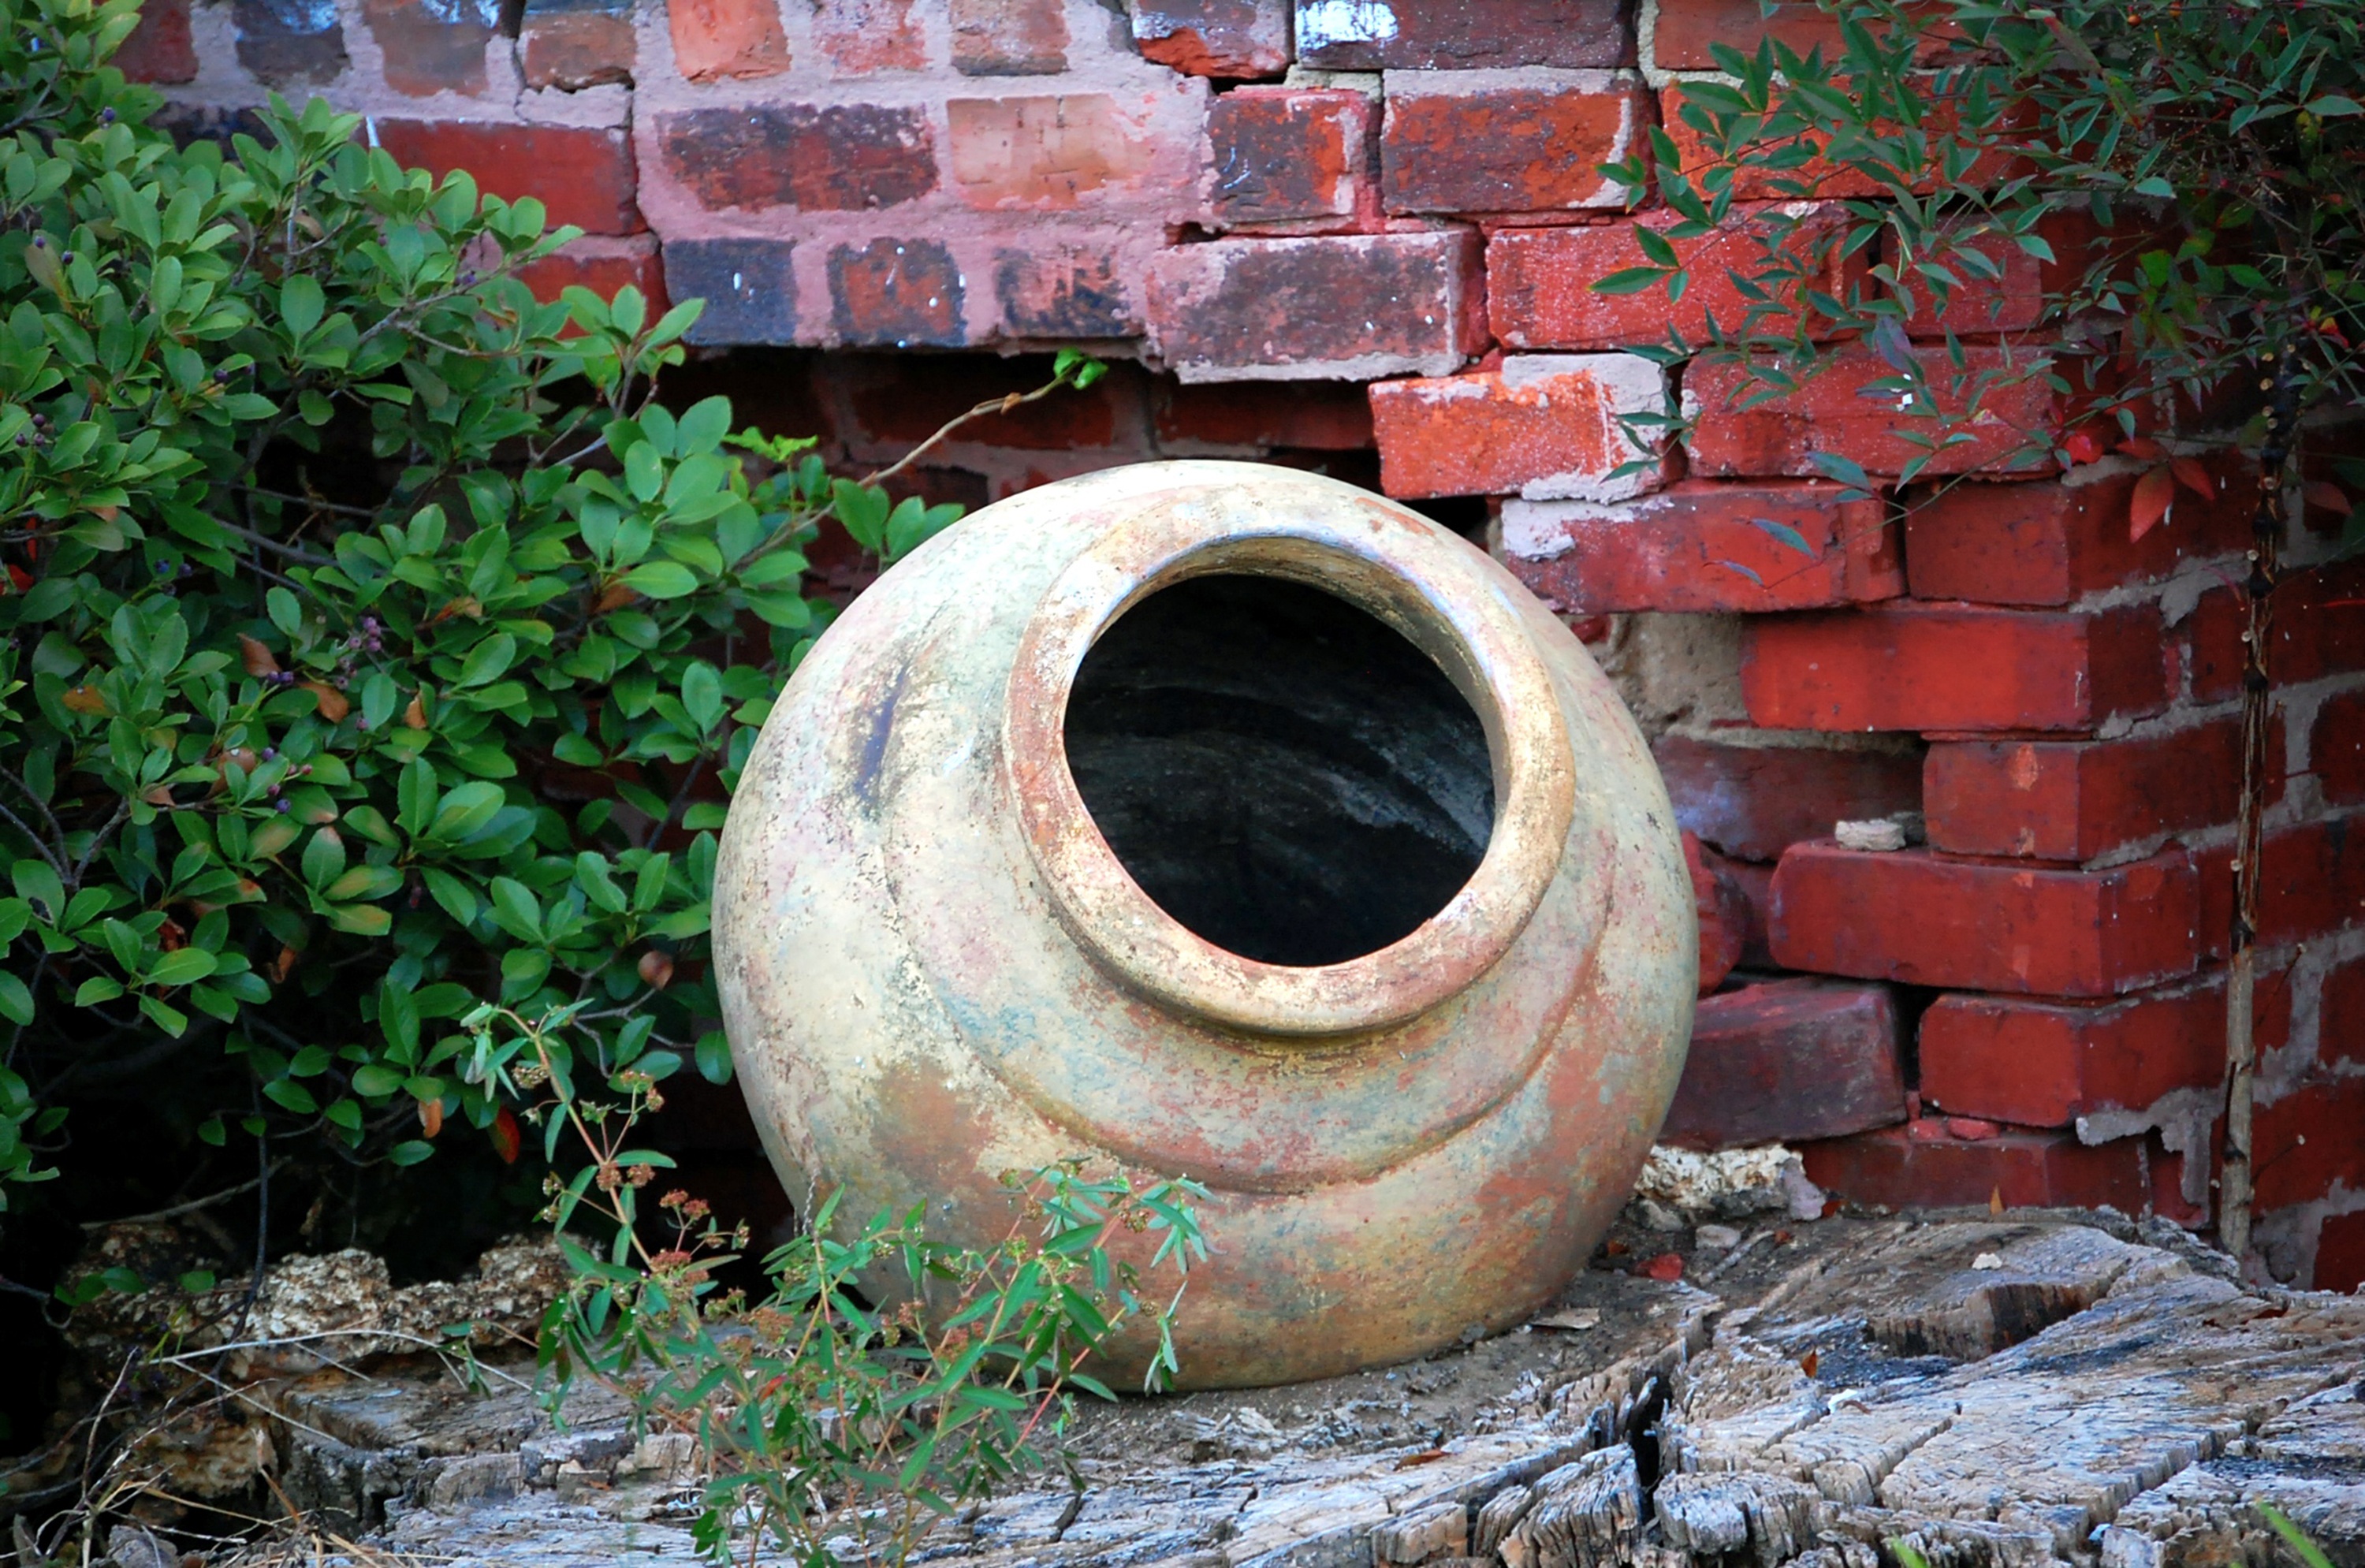
rock, wood, wall, decoration, park, garden, brick, pottery, material, art, man made object, ancient history